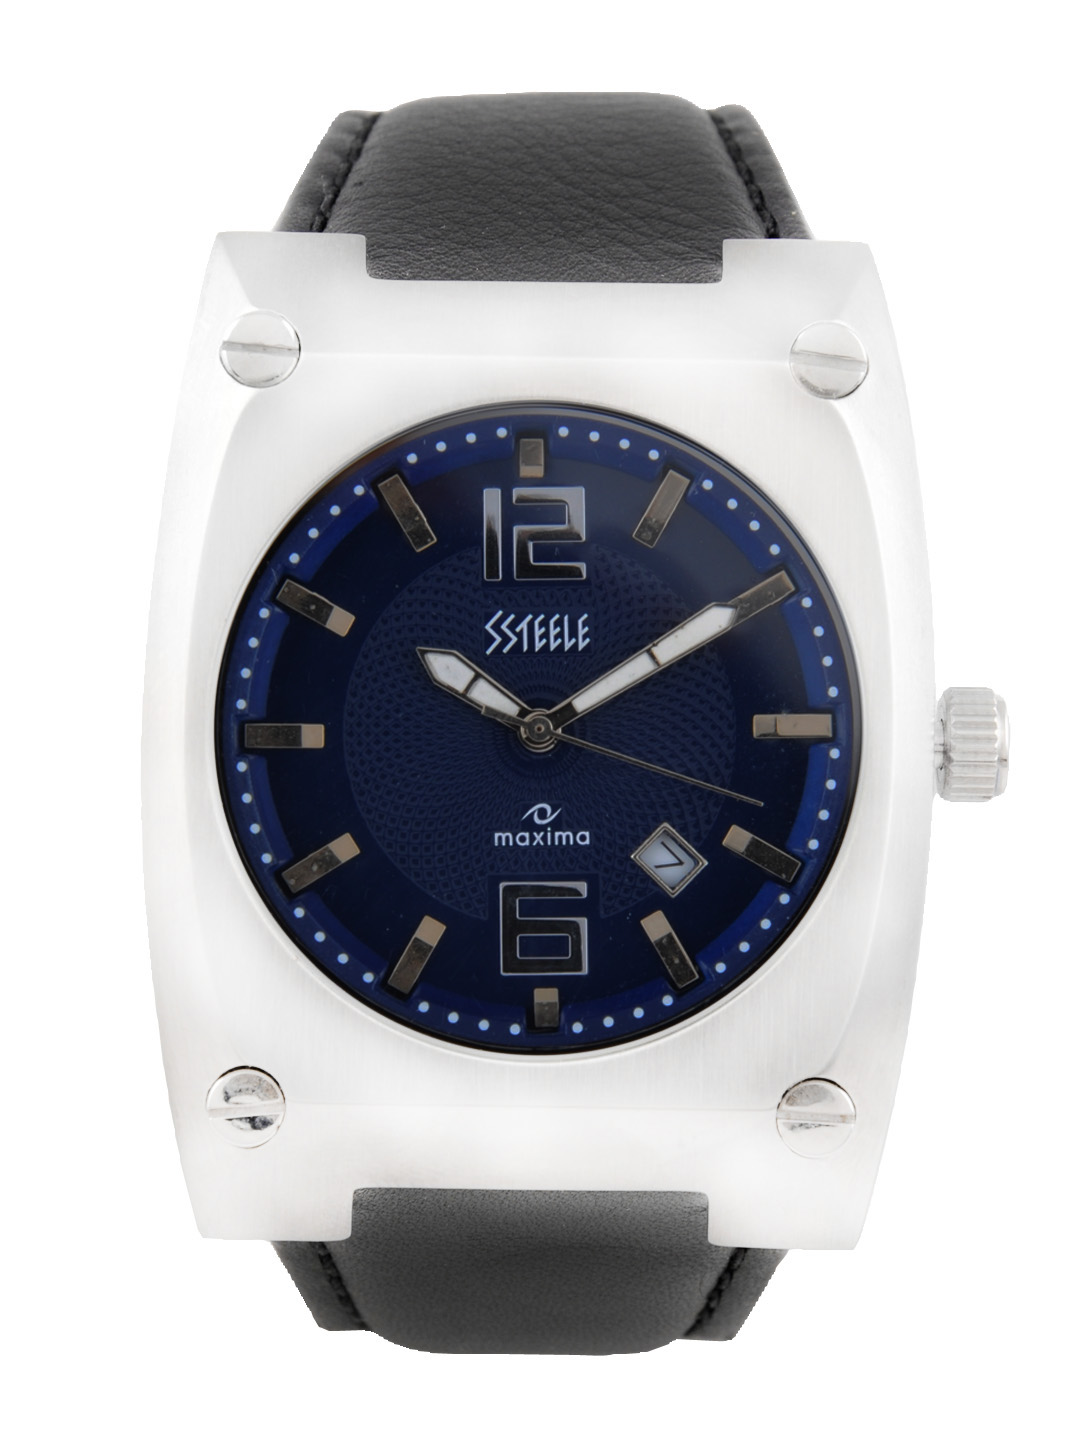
Maxima Men Blue Dial Watch
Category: Accessories / Watches / Watches
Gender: Men
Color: Blue
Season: Winter 2016
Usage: Casual